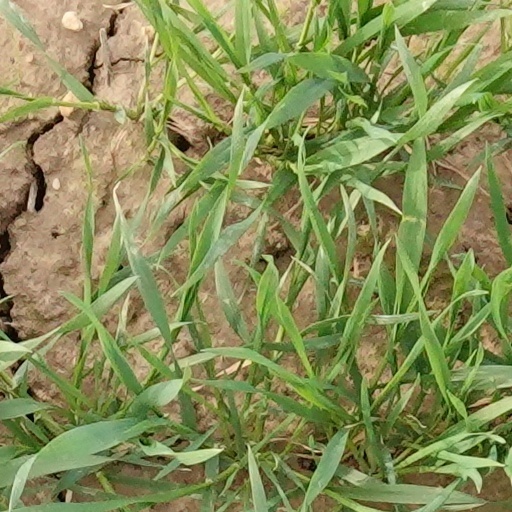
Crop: wheat